Angela Boškin

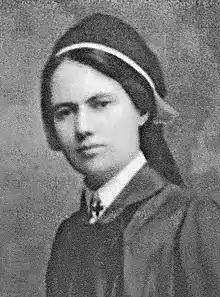
ca. 1914 at her graduation

Angela Boškin (21 May 1885 – 28 July 1977) was the first professionally trained Slovenian nurse and social worker in Yugoslavia. After training in Austria, she worked as a military nurse during World War I. At the end of the conflict, with her housing and work permits made invalid, she was transported to the new Kingdom of Serbs, Croats and Slovenes, where she became the first public health nurse. Designing programs to teach basic courses in maternity and childcare, Boškin was able to reduce infant mortality rates. She founded and served as the head of the first nursing association of Slovenia.